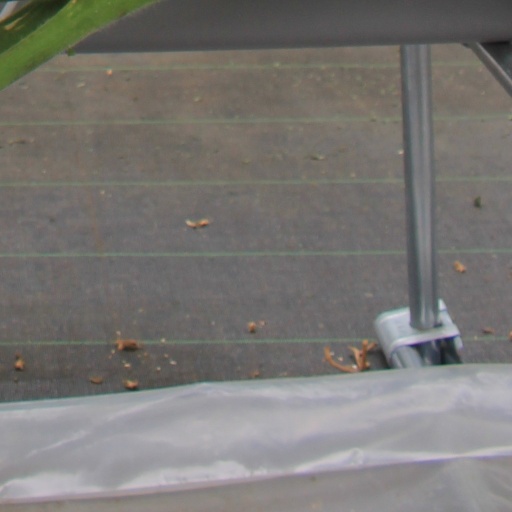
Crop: tomato